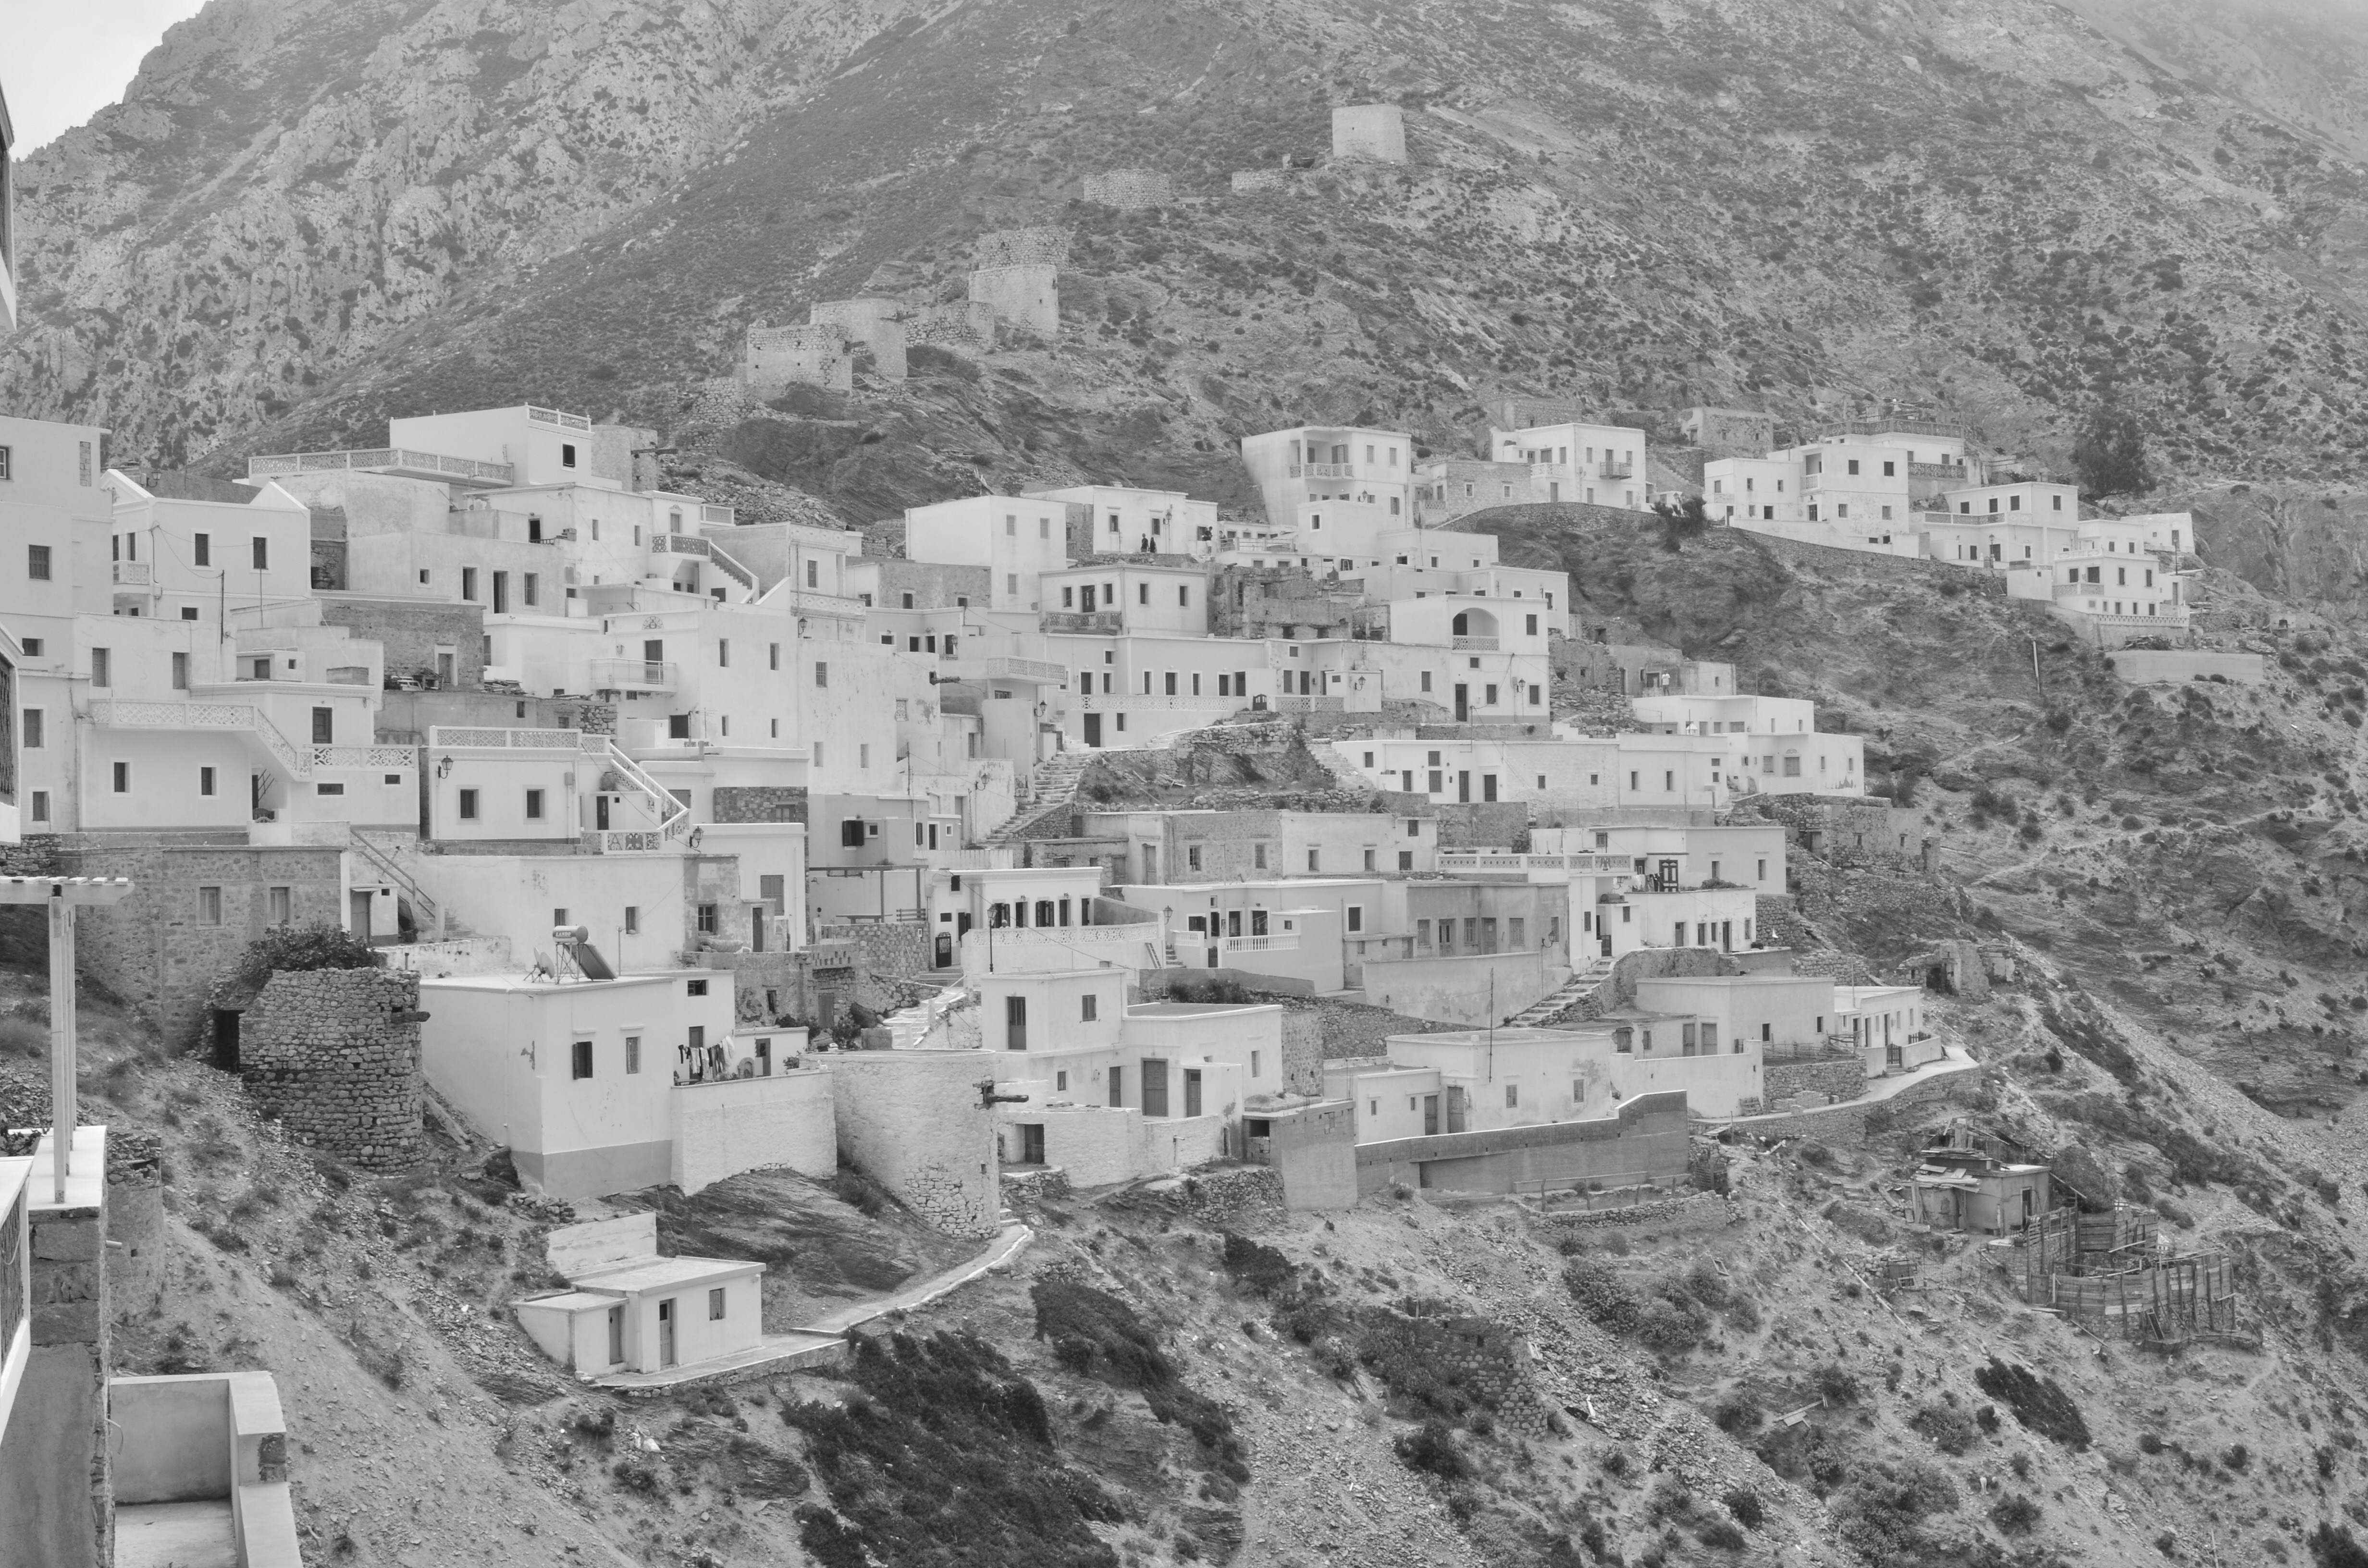
black and white, photography, town, village, holidays, ruins, monastery, greece, history, archaeological site, aerial photography, monochrome photography, ancient history, residential area, greek city, olymbos, geological phenomenon